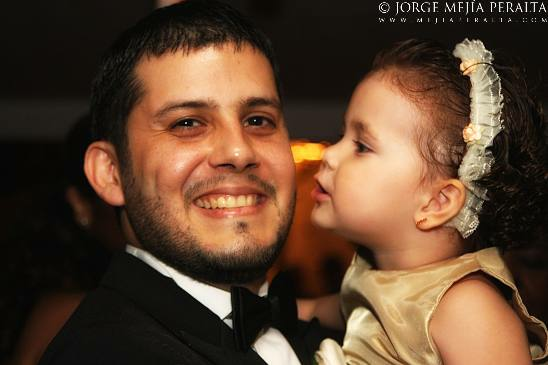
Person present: Yes